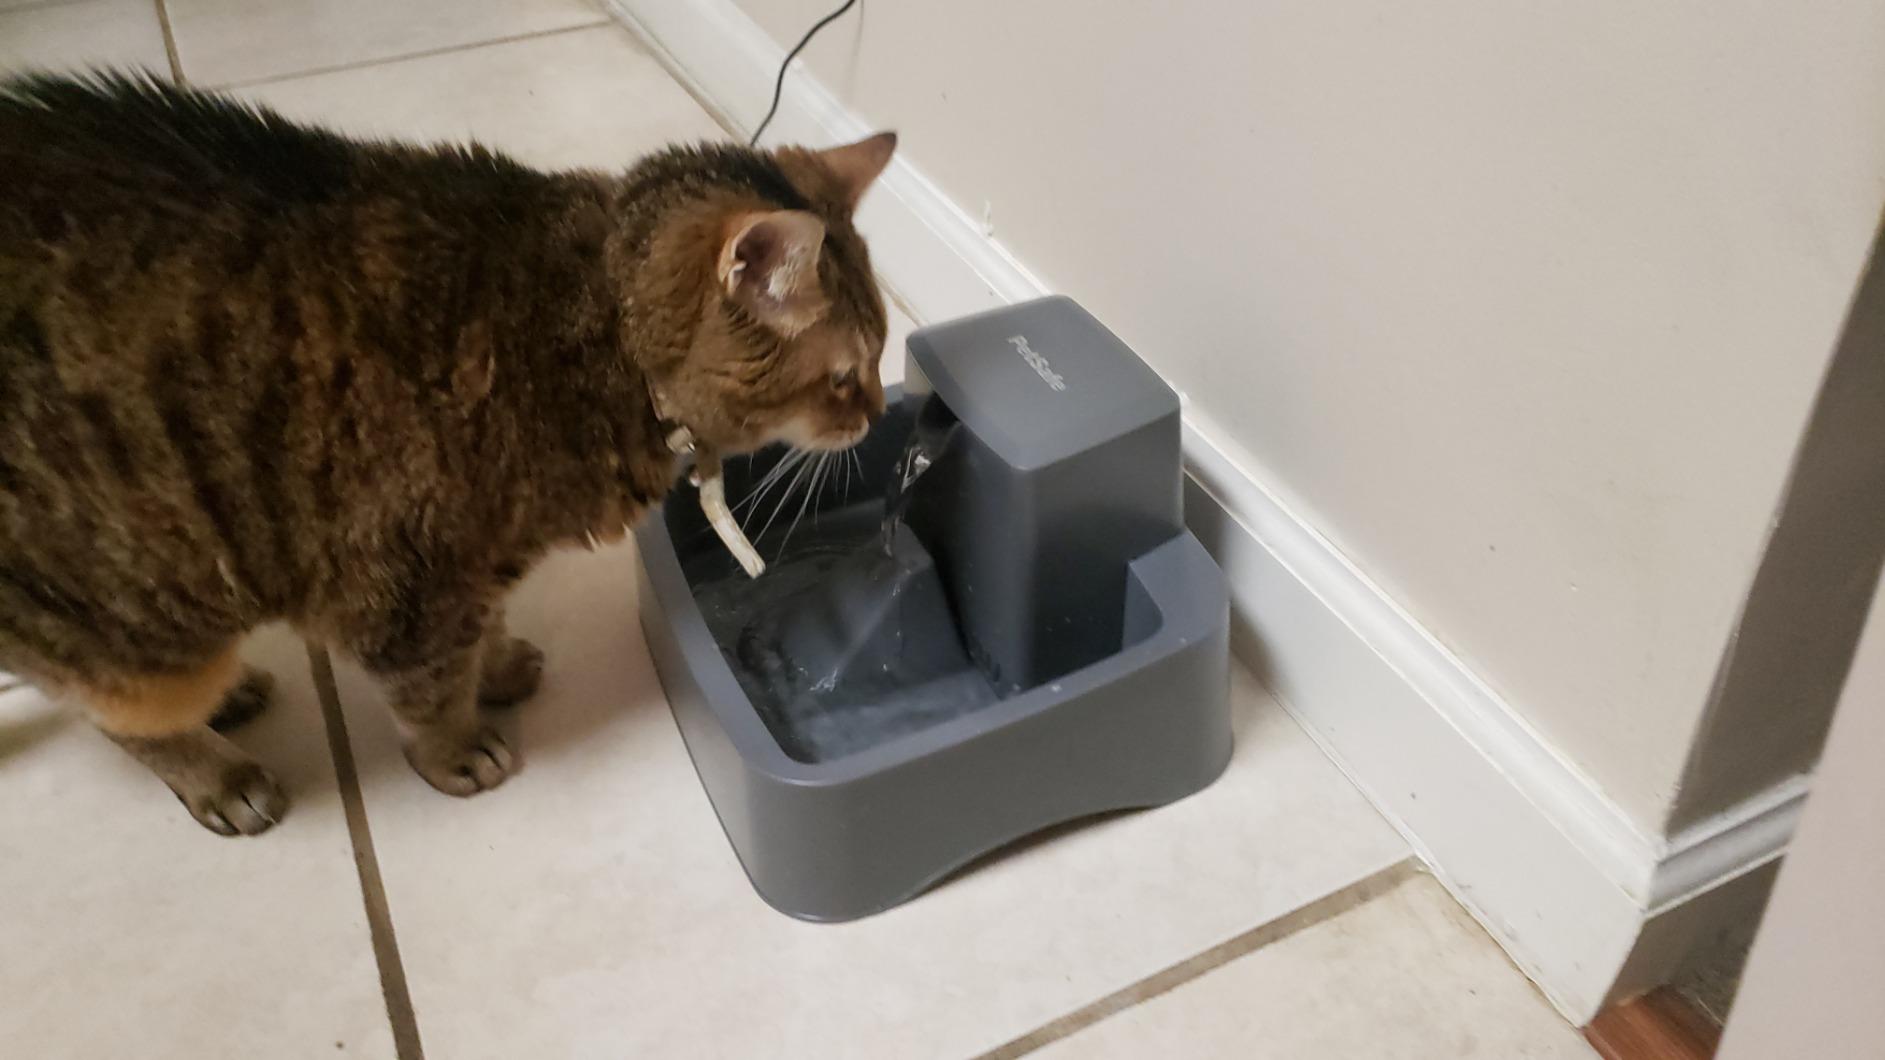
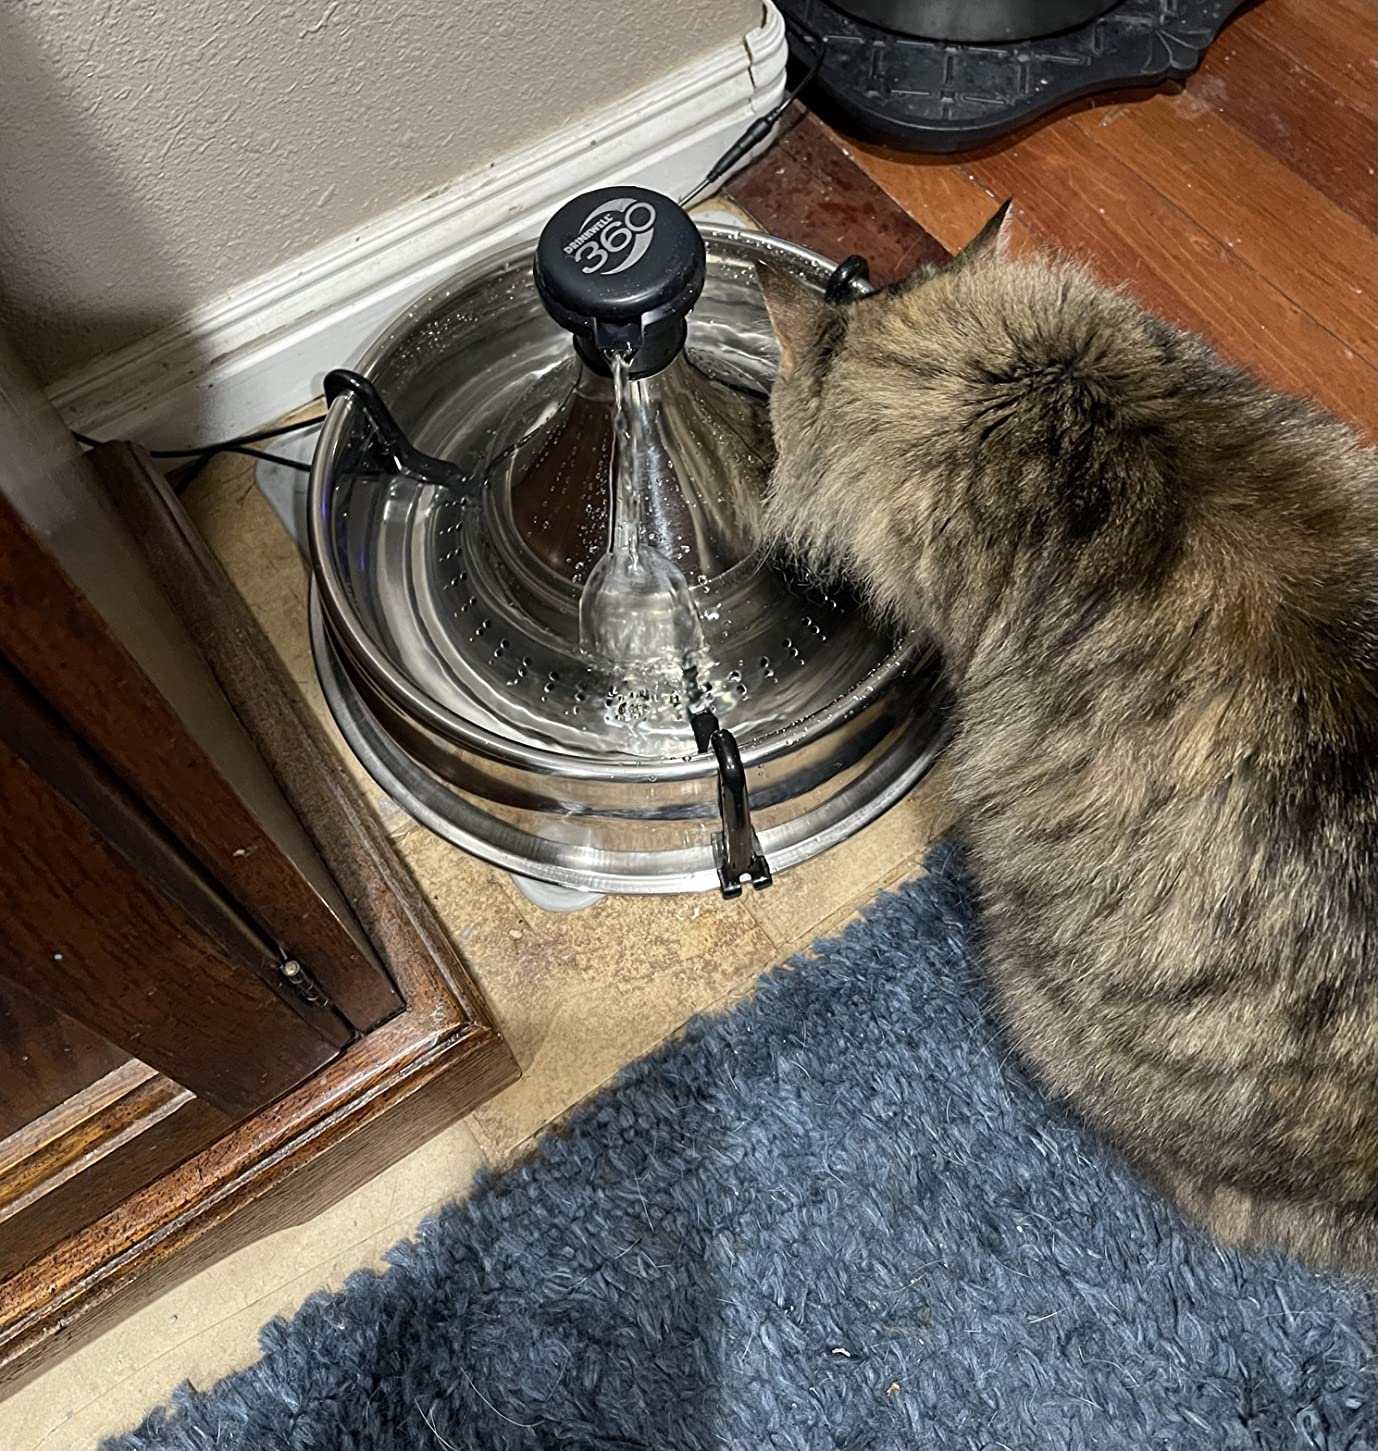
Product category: items_bowl
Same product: no